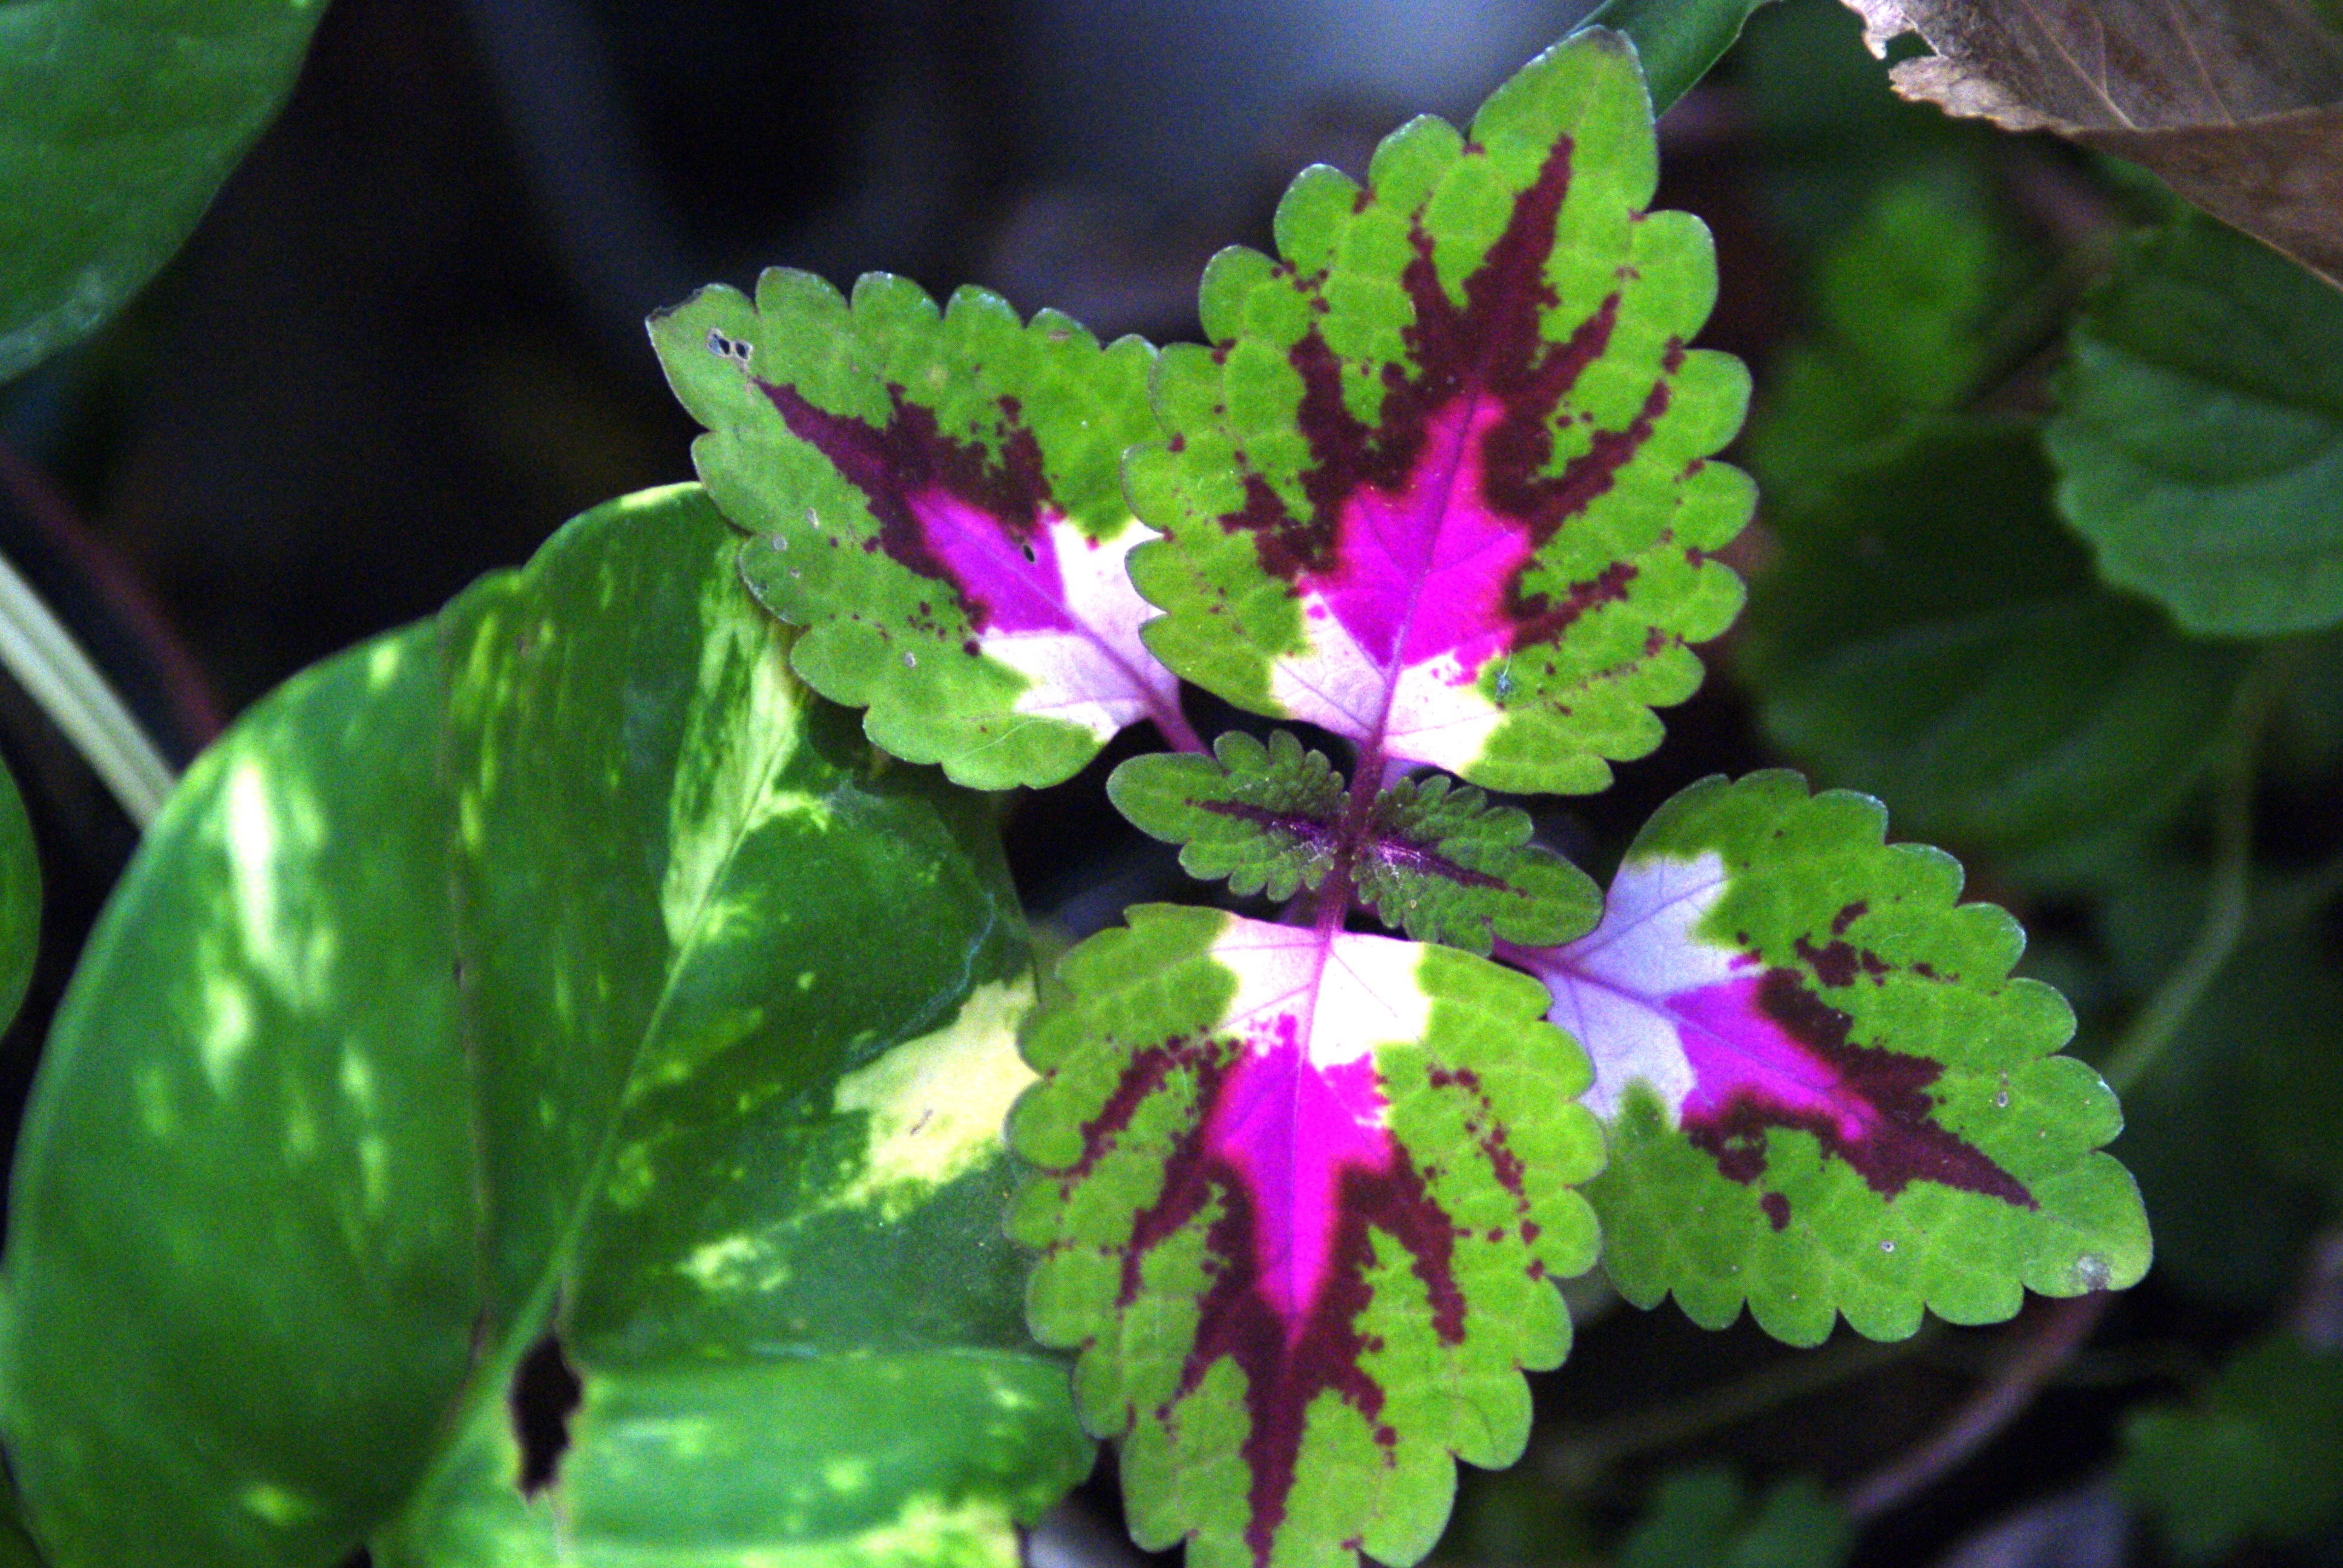
nature, plant, leaf, flower, herb, botany, garden, flora, wildflower, flowers, shrub, cultivate, flowering plant, coleus, annual plant, land plant